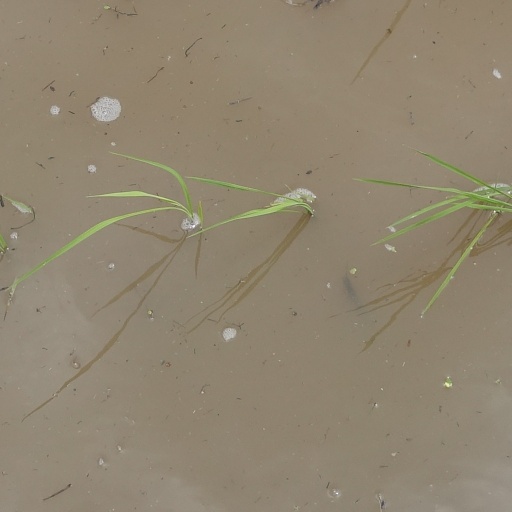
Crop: rice